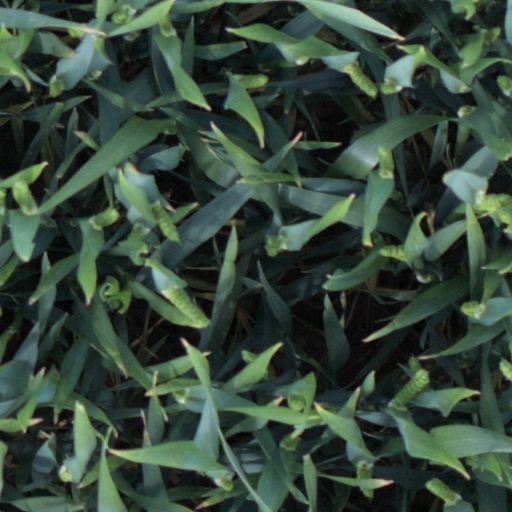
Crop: wheat